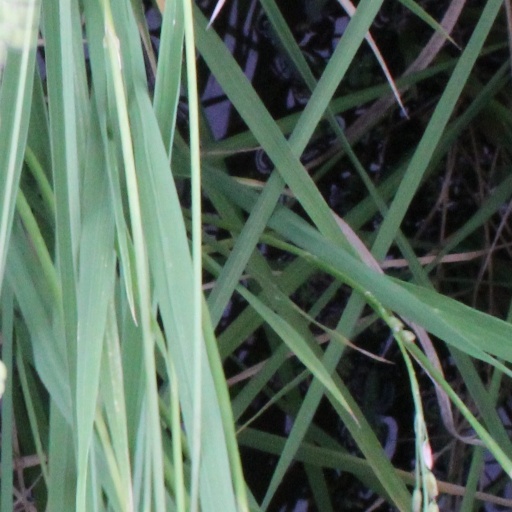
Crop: rice